Marathi Brahmin

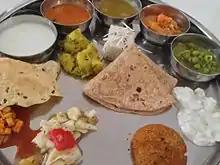
A Maharashtrian vegetarian meal with a variety of items

Sociologist S. D. Pillai states, basing on the studies by G. S. Ghurye, that claim of Brahminhood by communities such as some Saraswat subcastes of the Western Indian Konkan belt who historically had no knowledge of vedas, no priesthood, and even ate non-vegetarian food demonstrates that the Brahmin claim was available on other grounds and using legends to justify Brahmin origins. But the non-vegetarian tradition did not apply to Saraswats from the south of Western India.